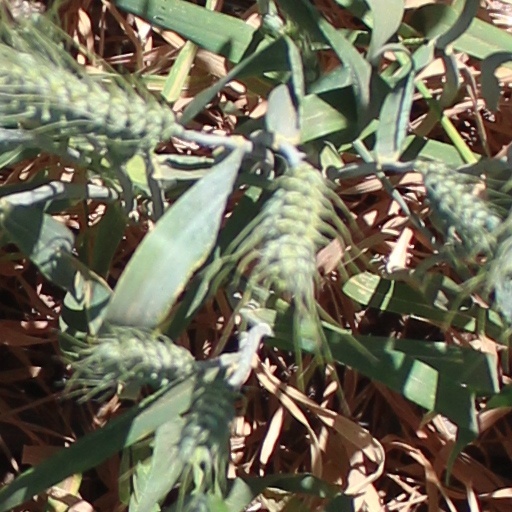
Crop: wheat